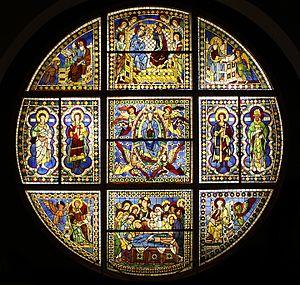
Le vitrail du Duomo de Sienne fut défini par les cartons peints en grisaille de Duccio di Buoninsegna pour remplir la rose de l'abside du Duomo de Sienne. L'original du vitrail est conservé et exposé dans une salle du Museo dell'Opera Metropolitana del Duomo.
Le Museo dell'Opera Metropolitana del Duomo est un musée qui conserve les œuvres des artistes qui travaillèrent au cours des siècles à l'intérieur du dôme, du baptistère et de l'oratoire de San Bernardino de la ville de Sienne.